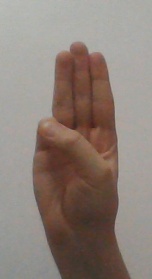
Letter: thaa